Hambley–Wallace House

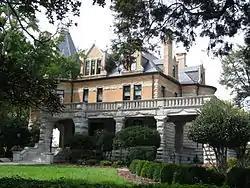
Hambley–Wallace House, September 2012

Hambley–Wallace House, also known as the Wallace House, is a historic home located at Salisbury, Rowan County, North Carolina. It was designed by architect Charles Christian Hook and built between 1901 and 1903 by the Lazenby Brothers, for British mining engineer Egbert Hambley and his family. It is a large -story granite and brick Châteauesque-style mansion with a tall hipped slate roof. It features an offset, conical-roof tower, two-story projecting bay, and wraparound arcaded porch. Other contributing resources are the playhouse (c. 1915–1920), a stable / servant's quarters (c. 1903–1904), and the landscaped grounds (c. 1904–present). Historian Davyd Foard Hood said the decision to use Châteauesque architecture was the result of the recent completion of Biltmore House. Thomas Meehan & Sons of Philadelphia did additional work on the property in 1904.